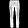
Label: Trouser